Subaru Natsuki

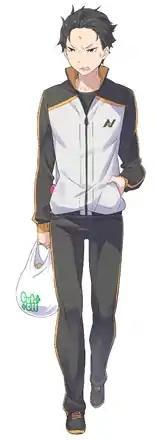
Subaru Natsuki as illustrated by Shin'ichirō Ōtsuka

is a fictional character from "", a series of light novels written by Tappei Nagatsuki and illustrated by Shin'ichirō Ōtsuka. Subaru is a young "hikikomori" who suddenly finds himself transported to another world on his way home from the convenience store. While dealing with the new society, he also encounters catastrophes that result in his death, though he is always revived to a point in time where he can make substantial changes. Using this ability, Subaru searches for a way to protect his newly found friends. Aside from the anime and video games based on the series, Subaru also appears in the gag series "Isekai Quartet".